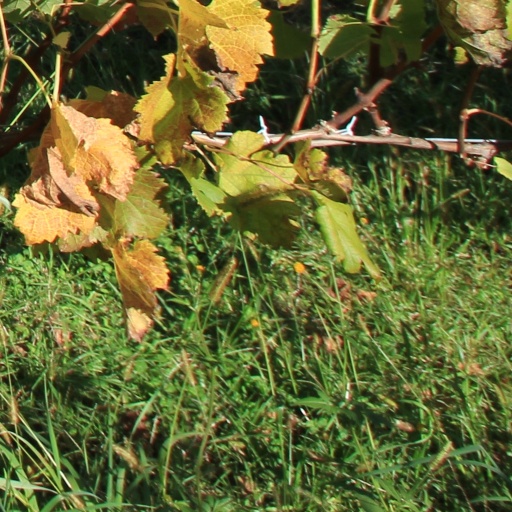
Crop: grape